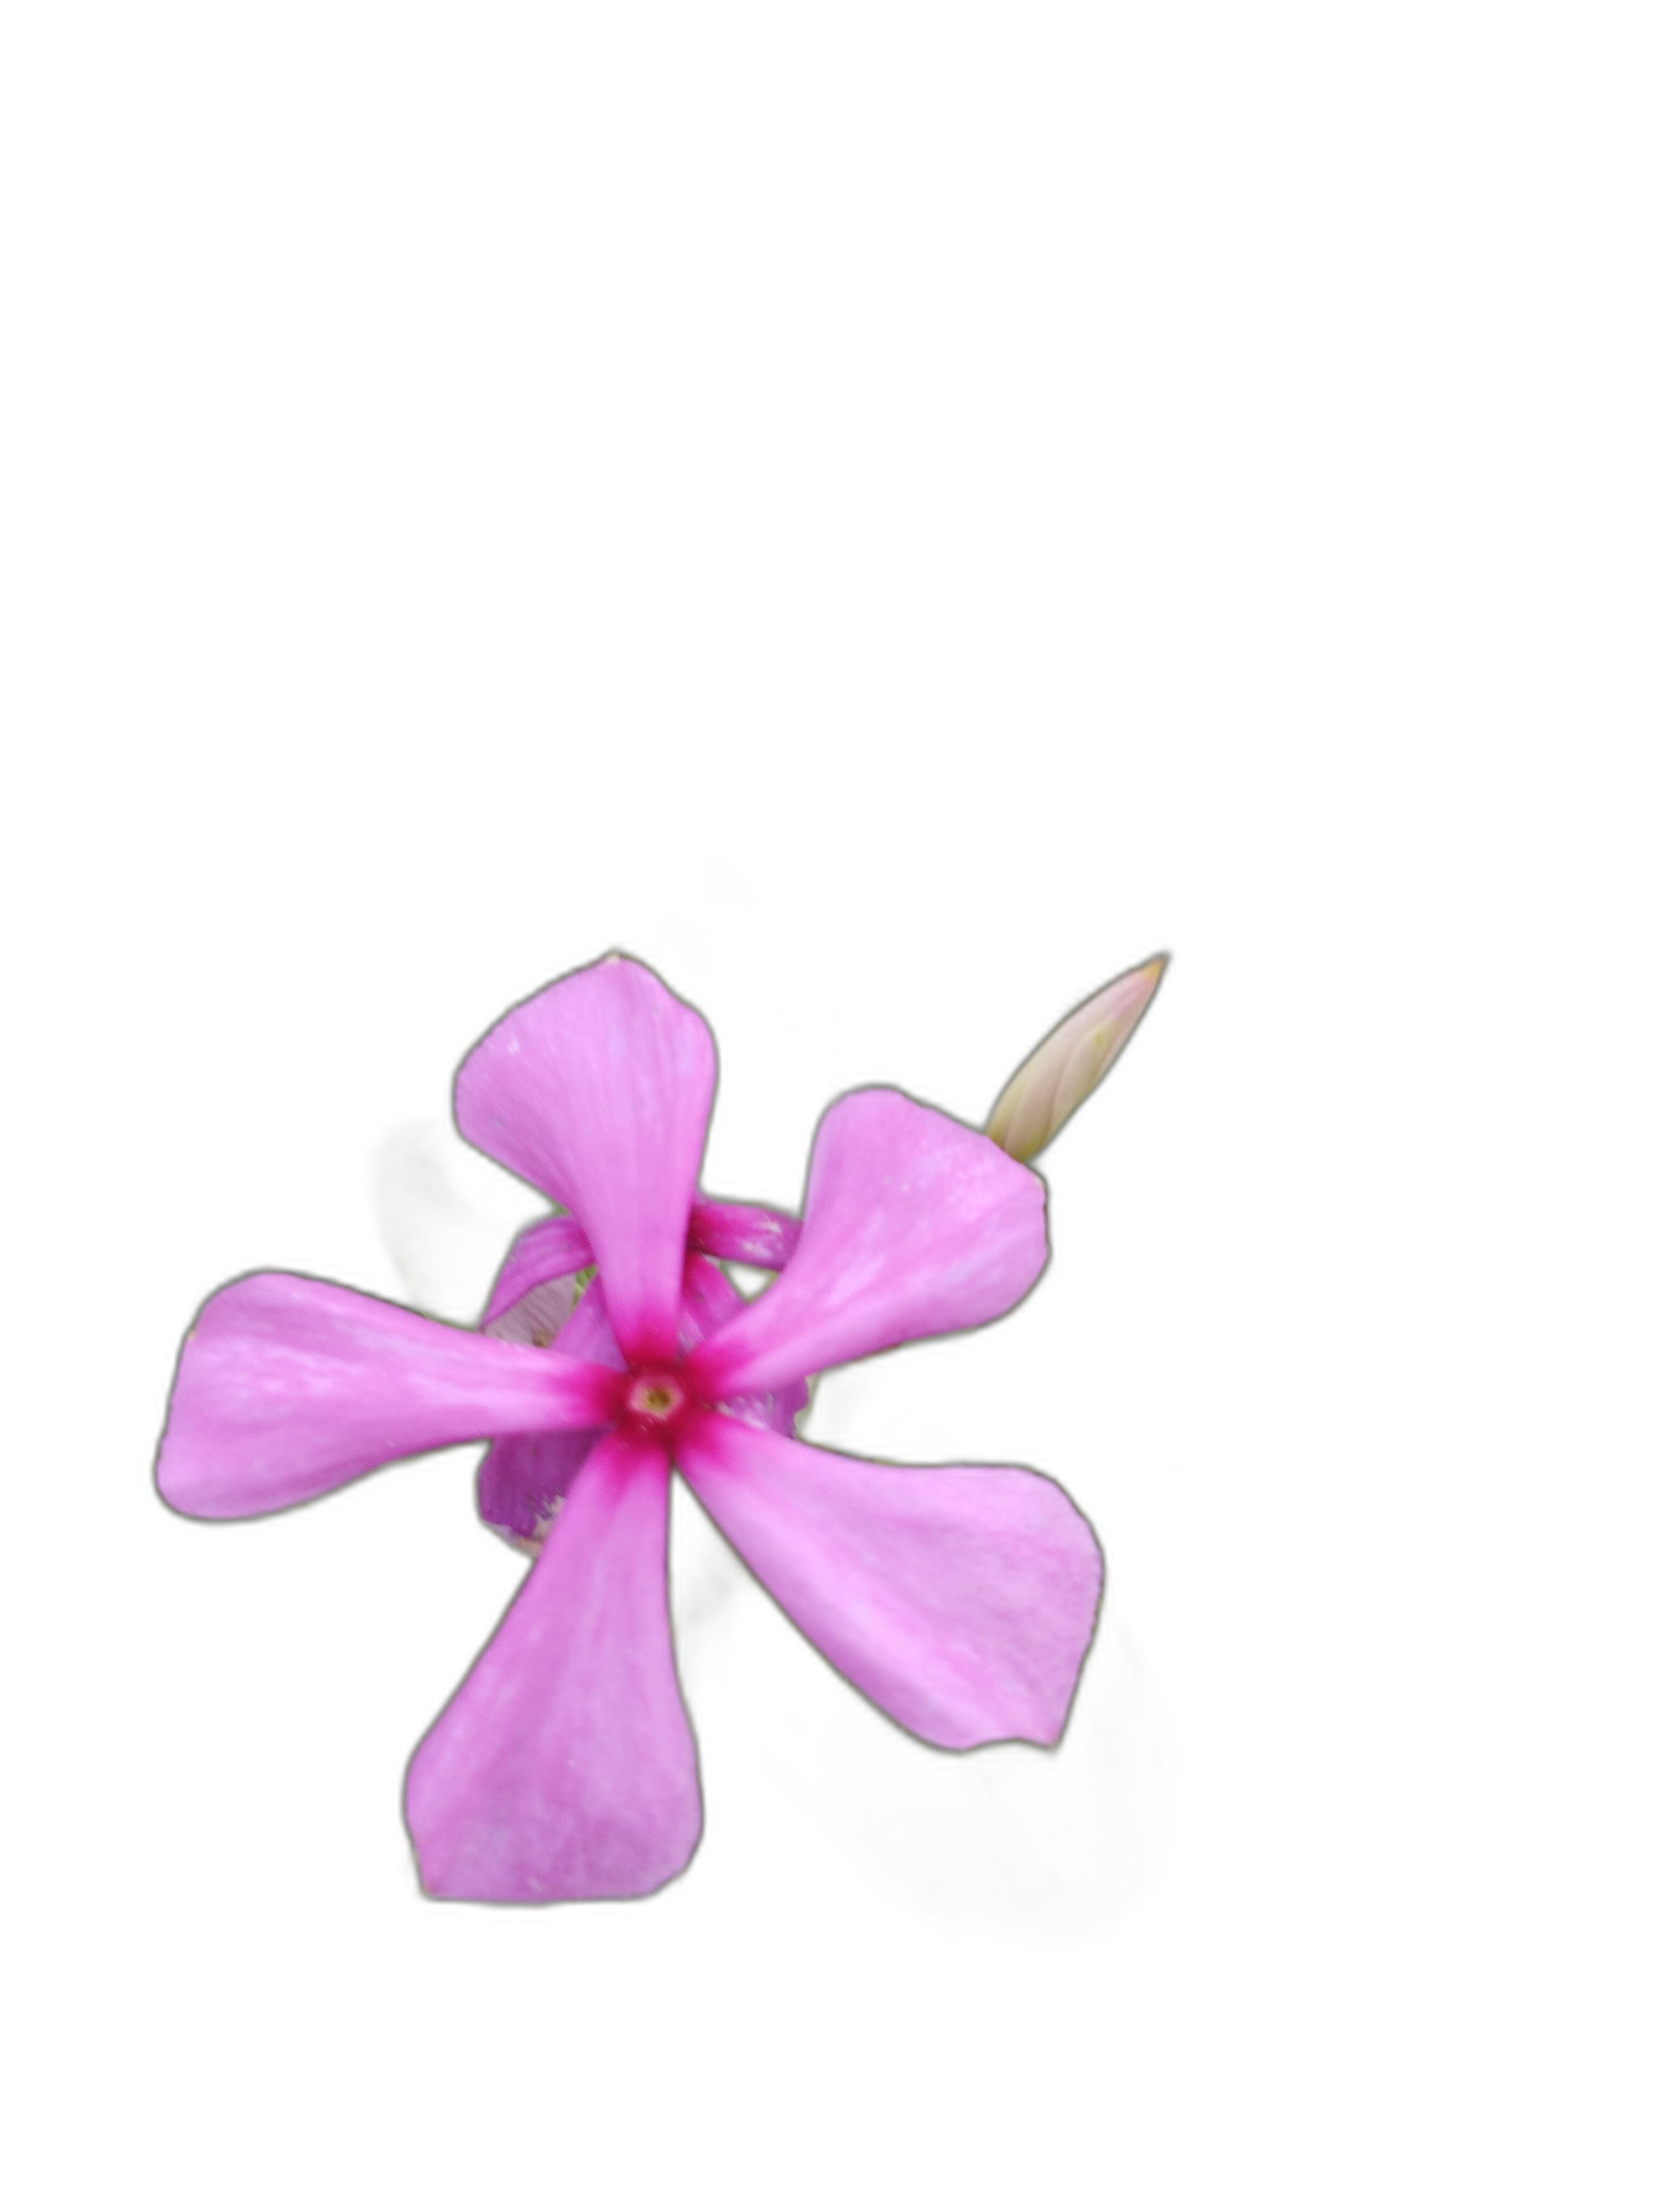
Label: Madagascar periwinkle